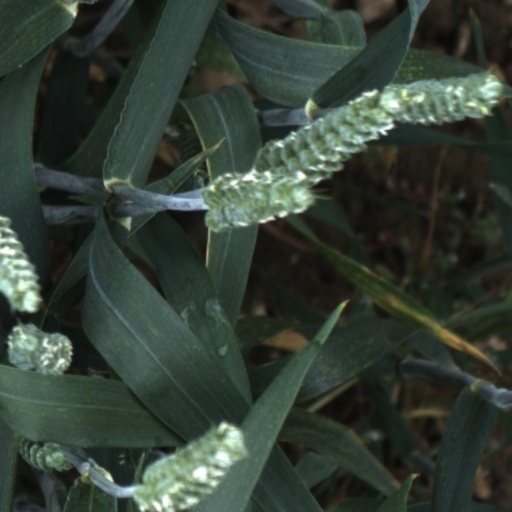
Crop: wheat